Environmental issues in Wyoming

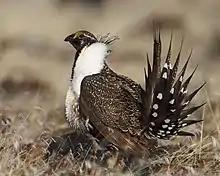
Greater Sage Grouse

This combination of mismanaged forests and deadfall caused by pine beetle adds up to an inevitable conclusion that fires will destroy these forests. These fire risks and falling trees caused by the beetle infestation have the ability to affect over 3,700 miles of roads, 1,300 miles of trails, and 69 miles of transmission and distribution power lines. Consequently, it is important that the forest service manages these falling trees by cutting certain sections of forest down to aid in the safety of these areas.